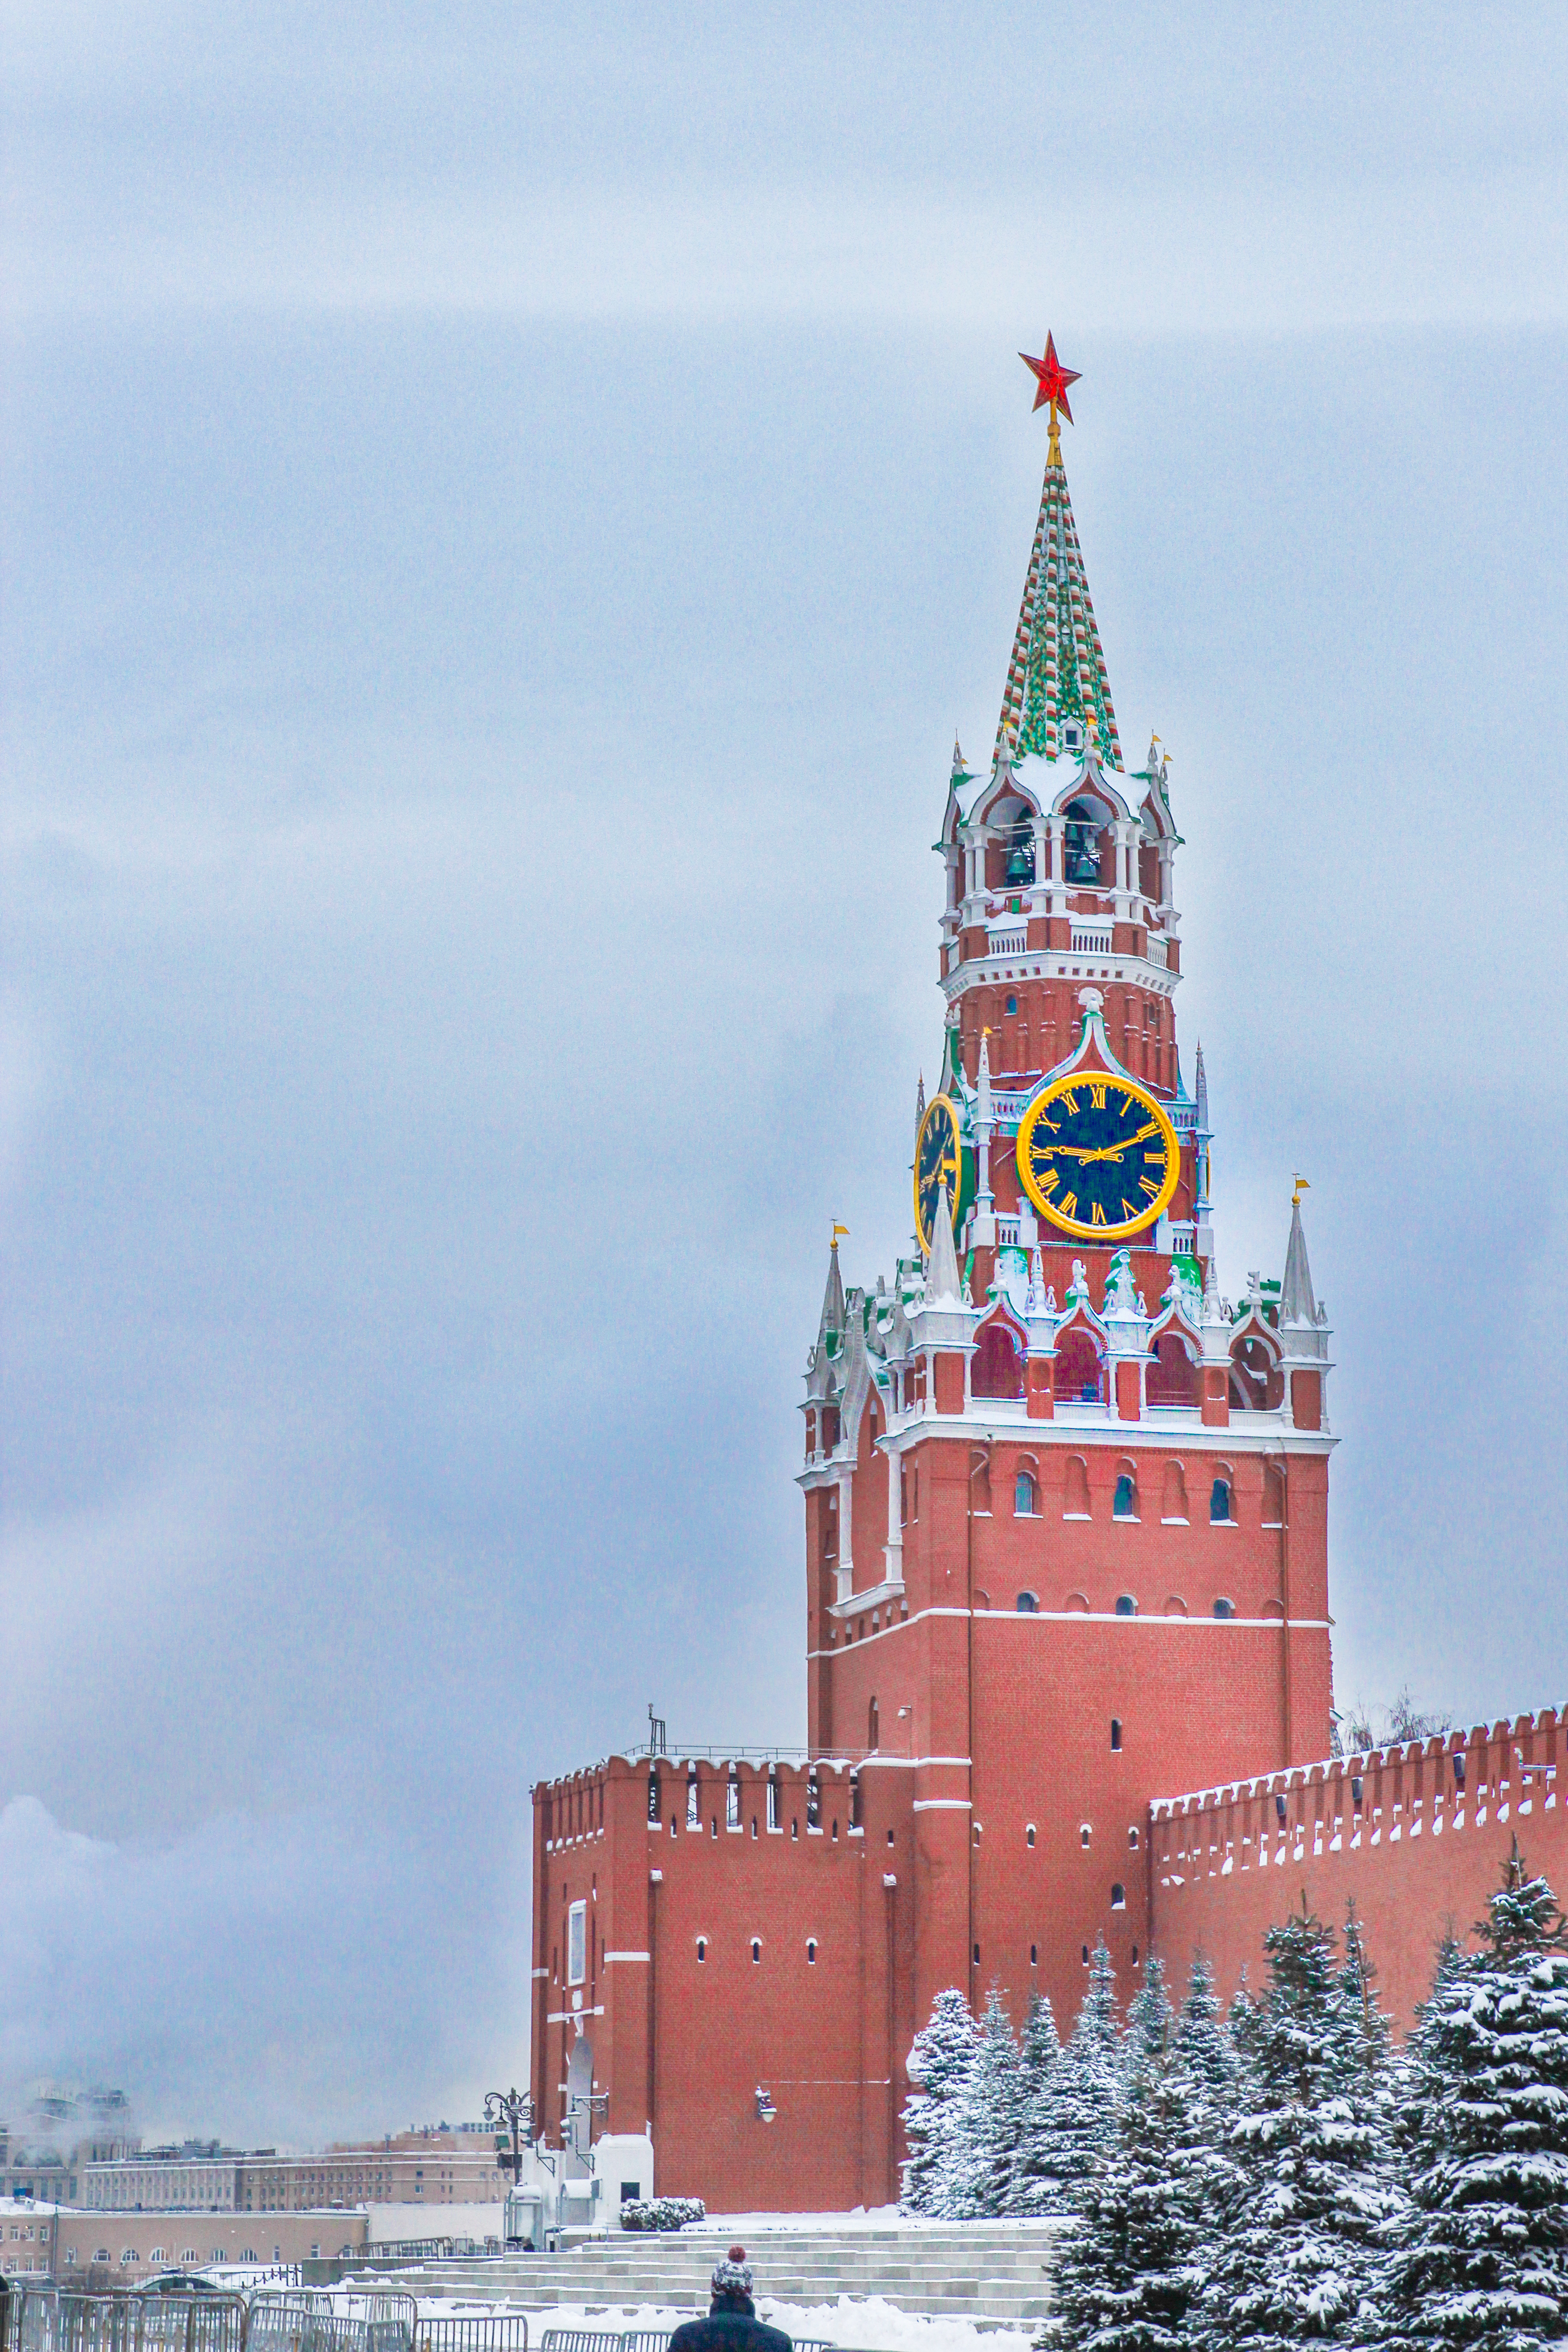
moscow, city, capital, russia, sky, cloud, building, clock, tree, tower, plant, cityscape, snow, freezing, facade, metropolitan area, steeple, turret, clock tower, metropolis, spire, tower block, roof, event, government, winter, church, bell tower, medieval architecture, place of worship, downtown, seat of local government, tourism, tourist attraction, finial, classical architecture, skyline